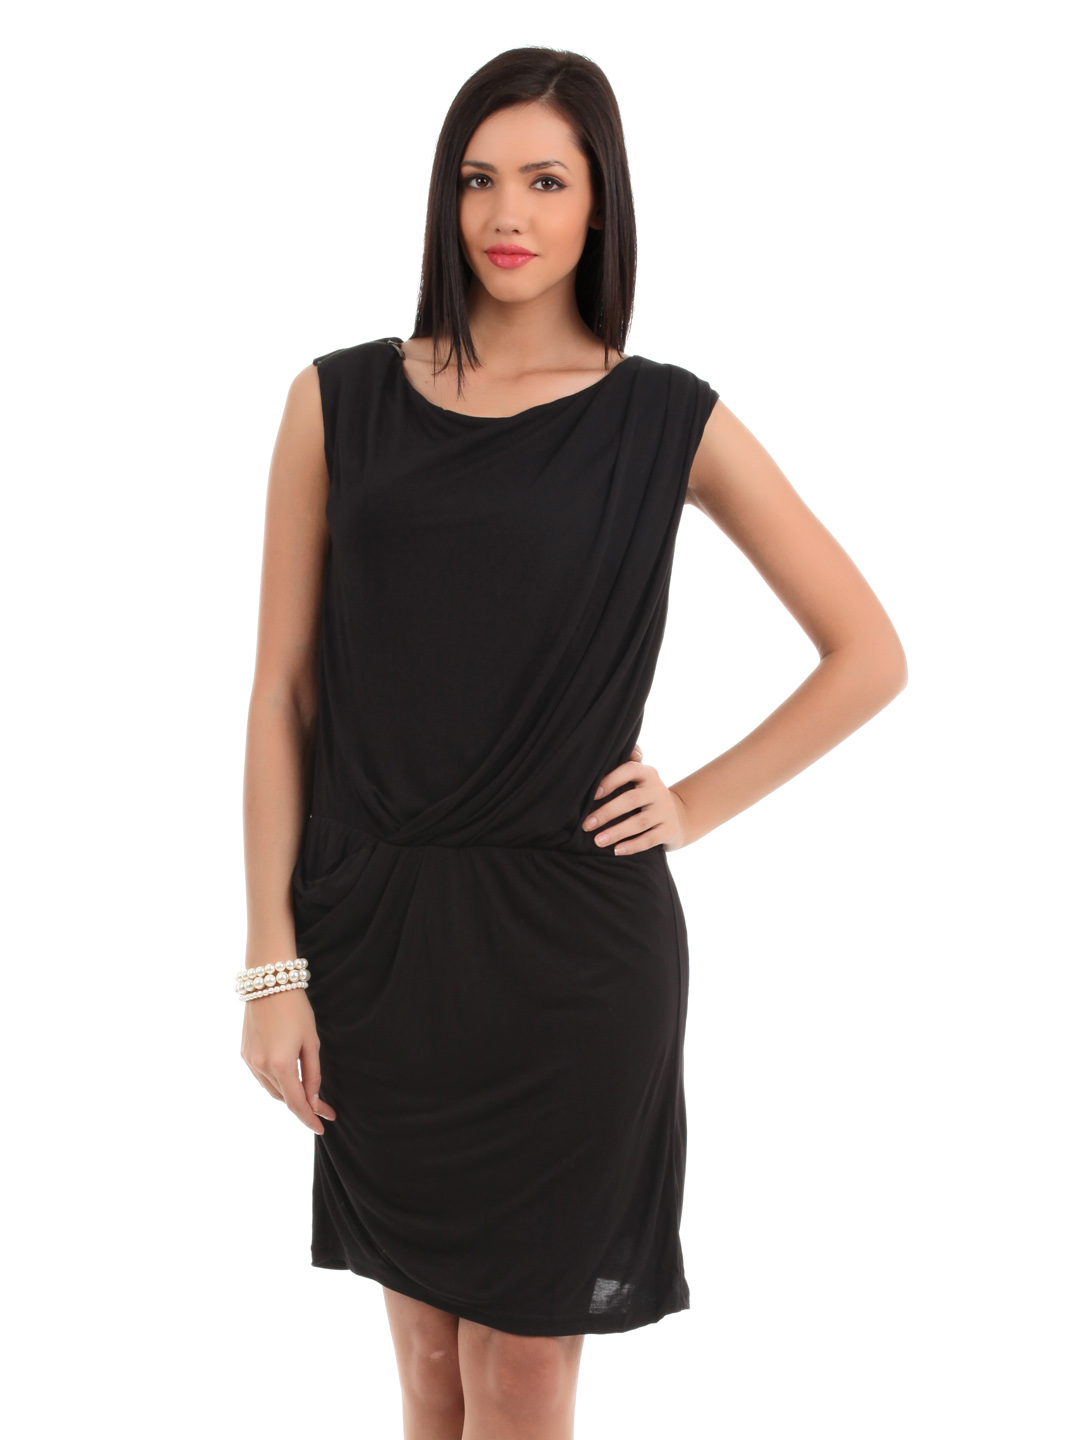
Elle Women Black Sheath Dress
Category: Apparel / Dress / Dresses
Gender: Women
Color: Black
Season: Summer 2012
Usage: Casual